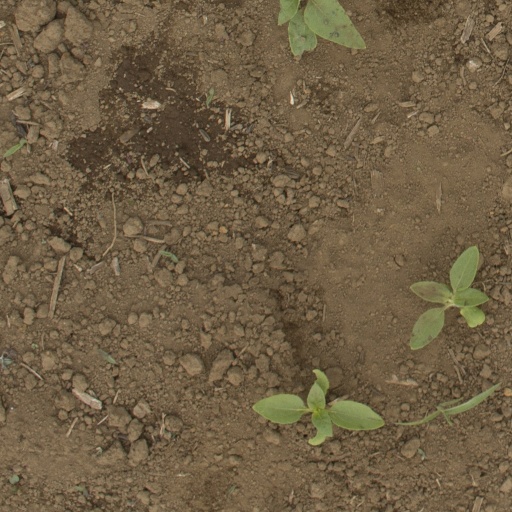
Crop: Jerusalem artichoke